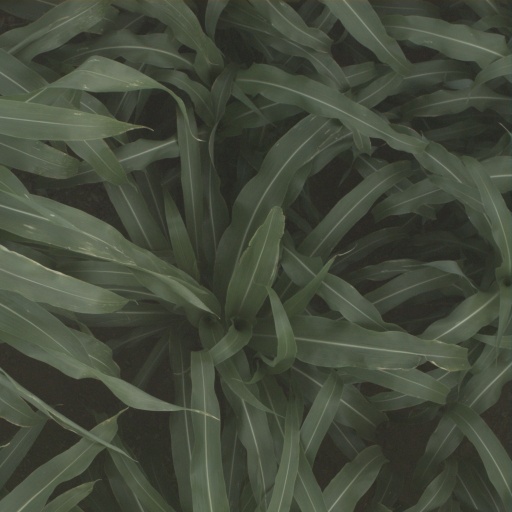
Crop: sorghum